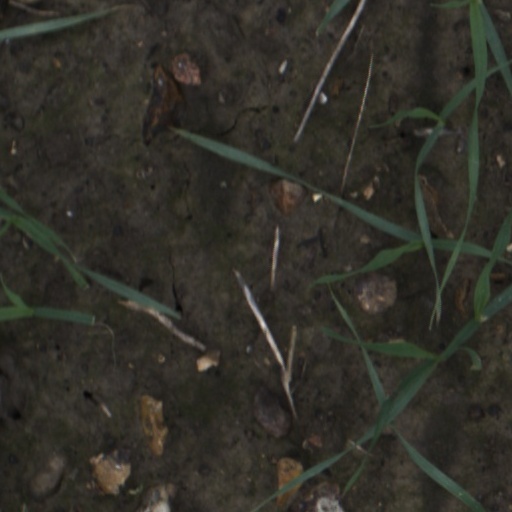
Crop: wheat